Pie in American cuisine

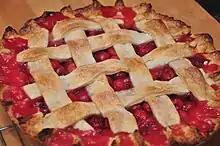
Cherry pie with a lattice top crust

Blueberry pie recipes are known from the mid-19th century, which is later than for other fruits like apple pie. One recipe from 1850 is made with just flour-dredged blueberries and sugar baked in pastry. Wild blueberry pie has been the official state dessert of Maine since 2011.